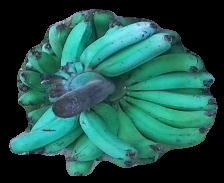
Variety: pachbale
Grade: grade3